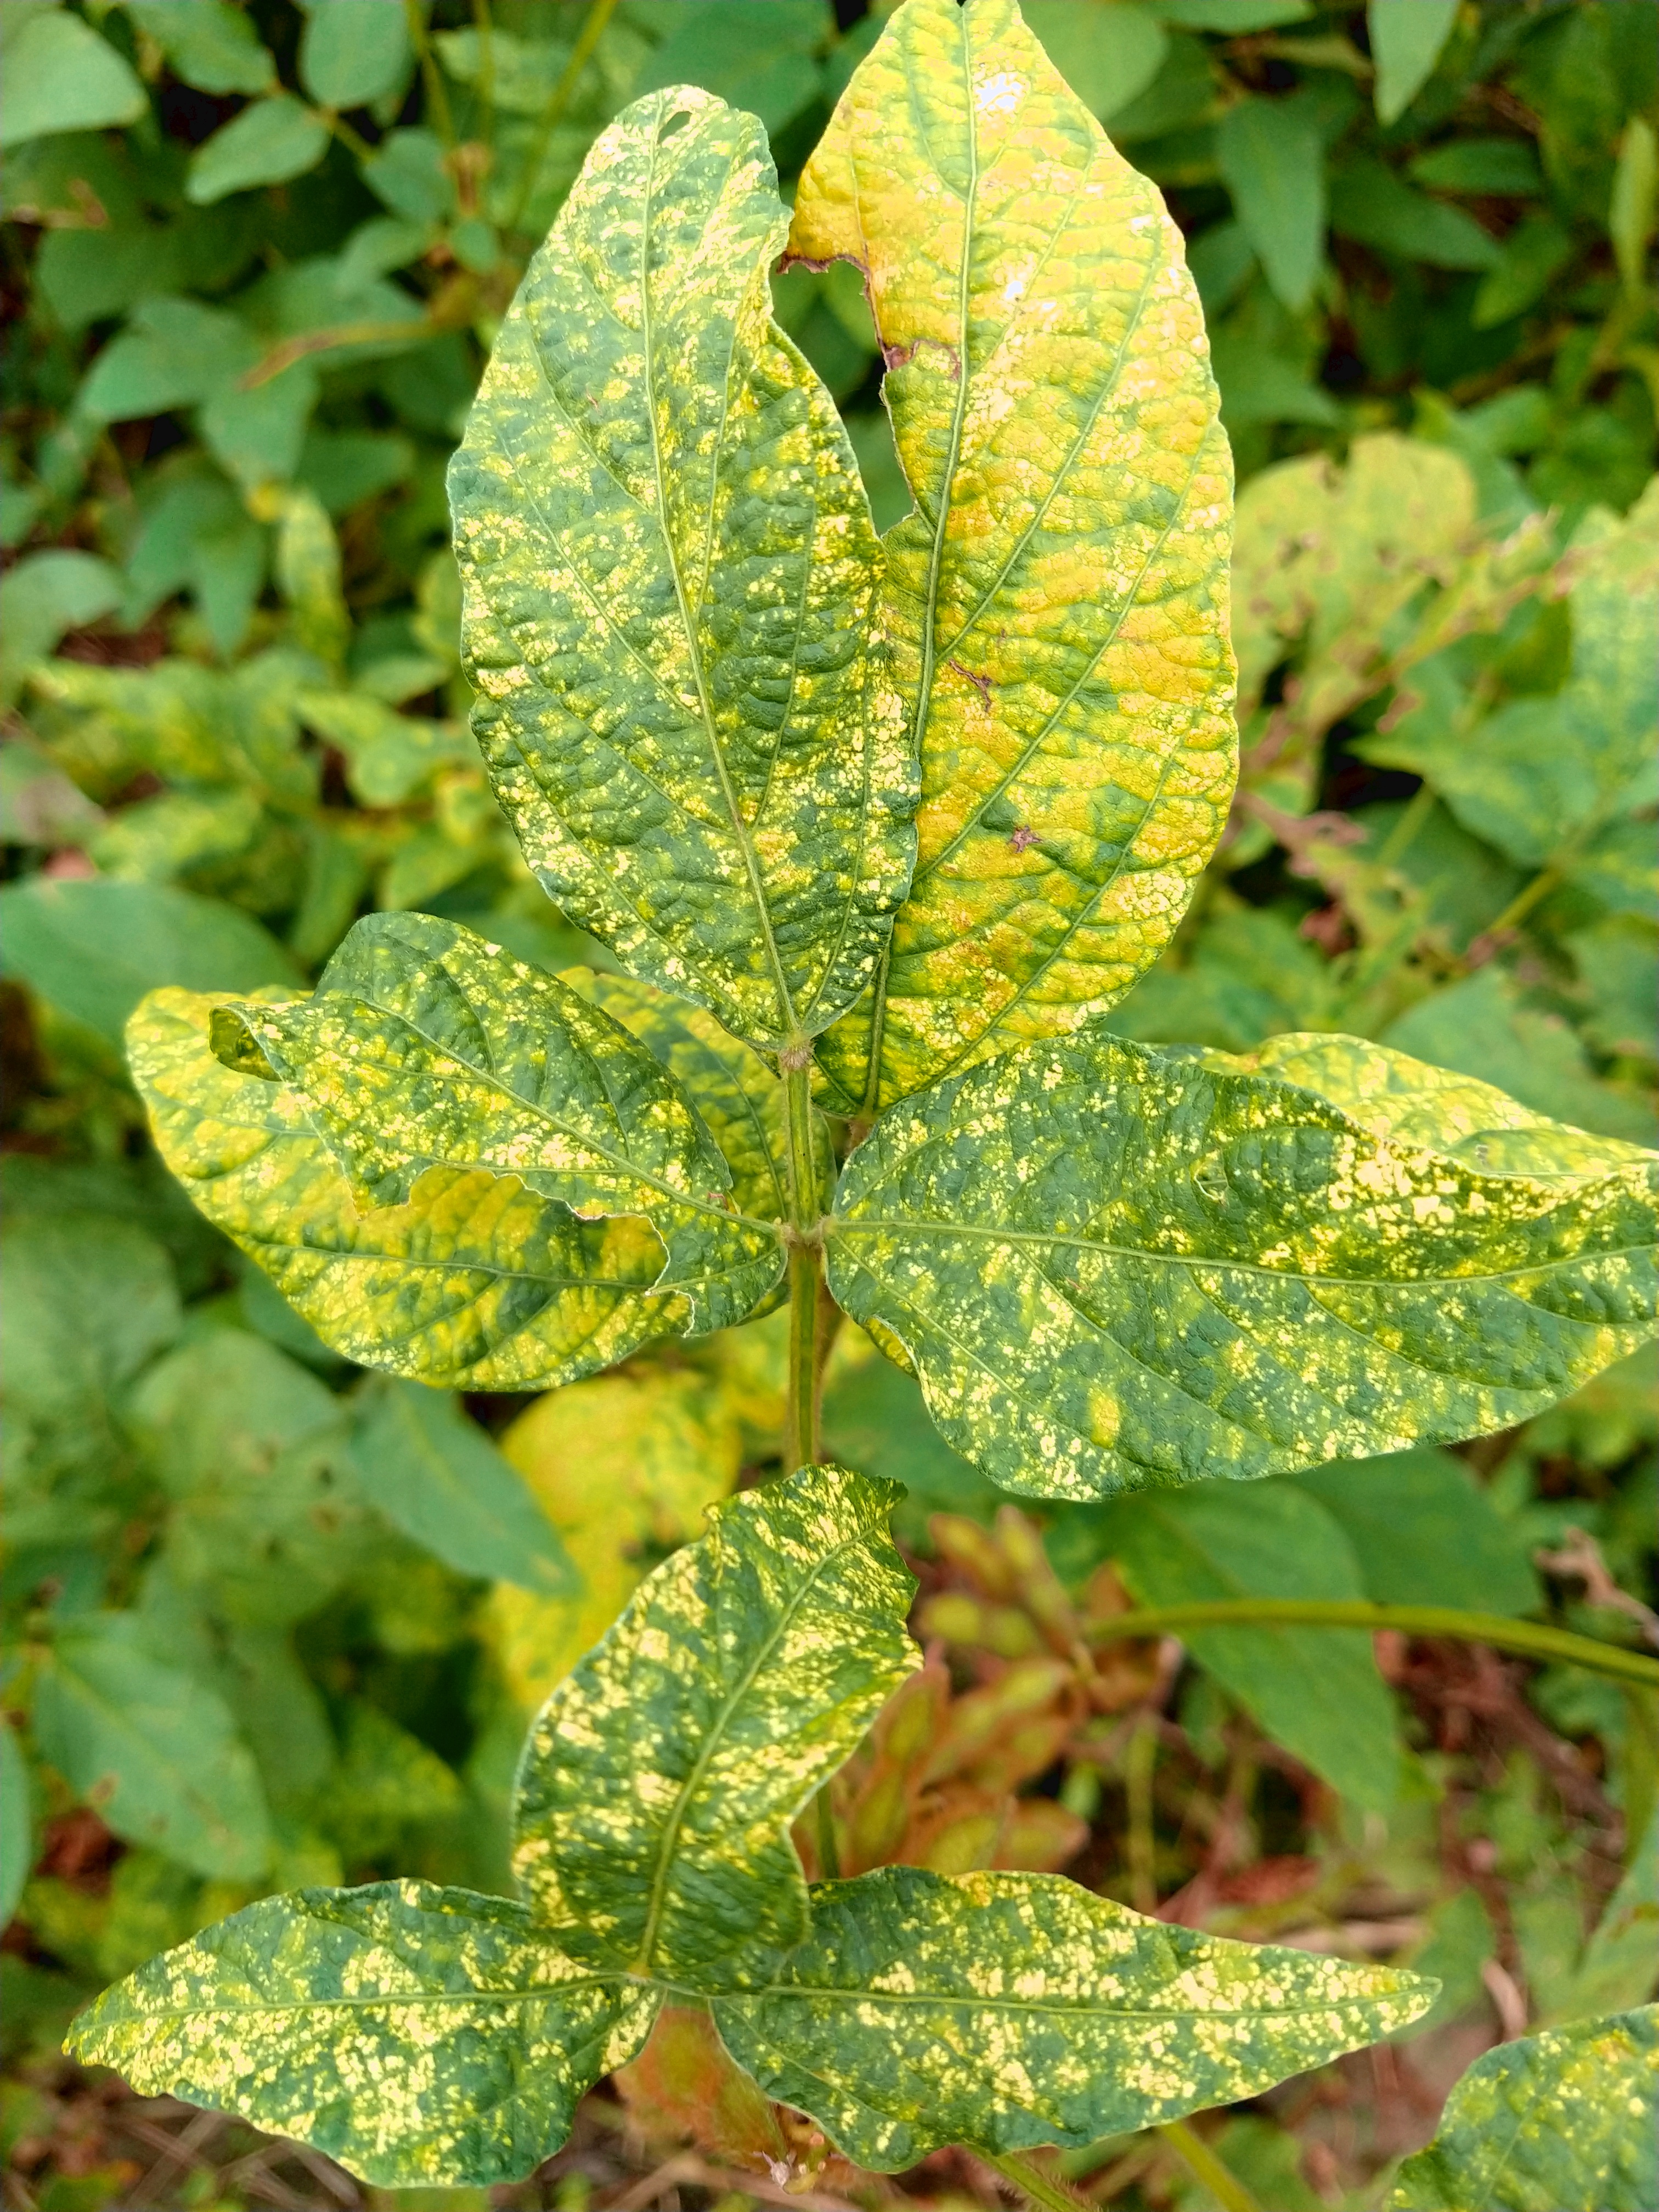
Label: Disease